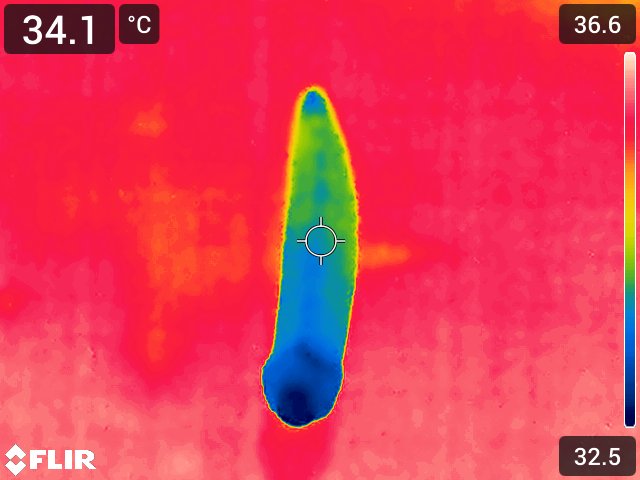
Maturity: adequate_matured